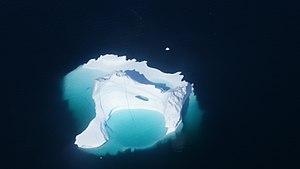
Le fjord Uummannaq est un fjord du nord-ouest du Groenland.